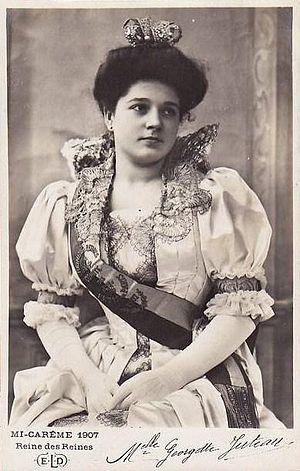
La Reine des Reines de Paris 1907 Georgette Juteau.
La Mi-Carême à Paris, longtemps appelée également Fête des Blanchisseuses, est de facto au moins depuis le XVIIIᵉ siècle la fête des femmes de Paris dans le cadre du très féminin Carnaval de Paris.